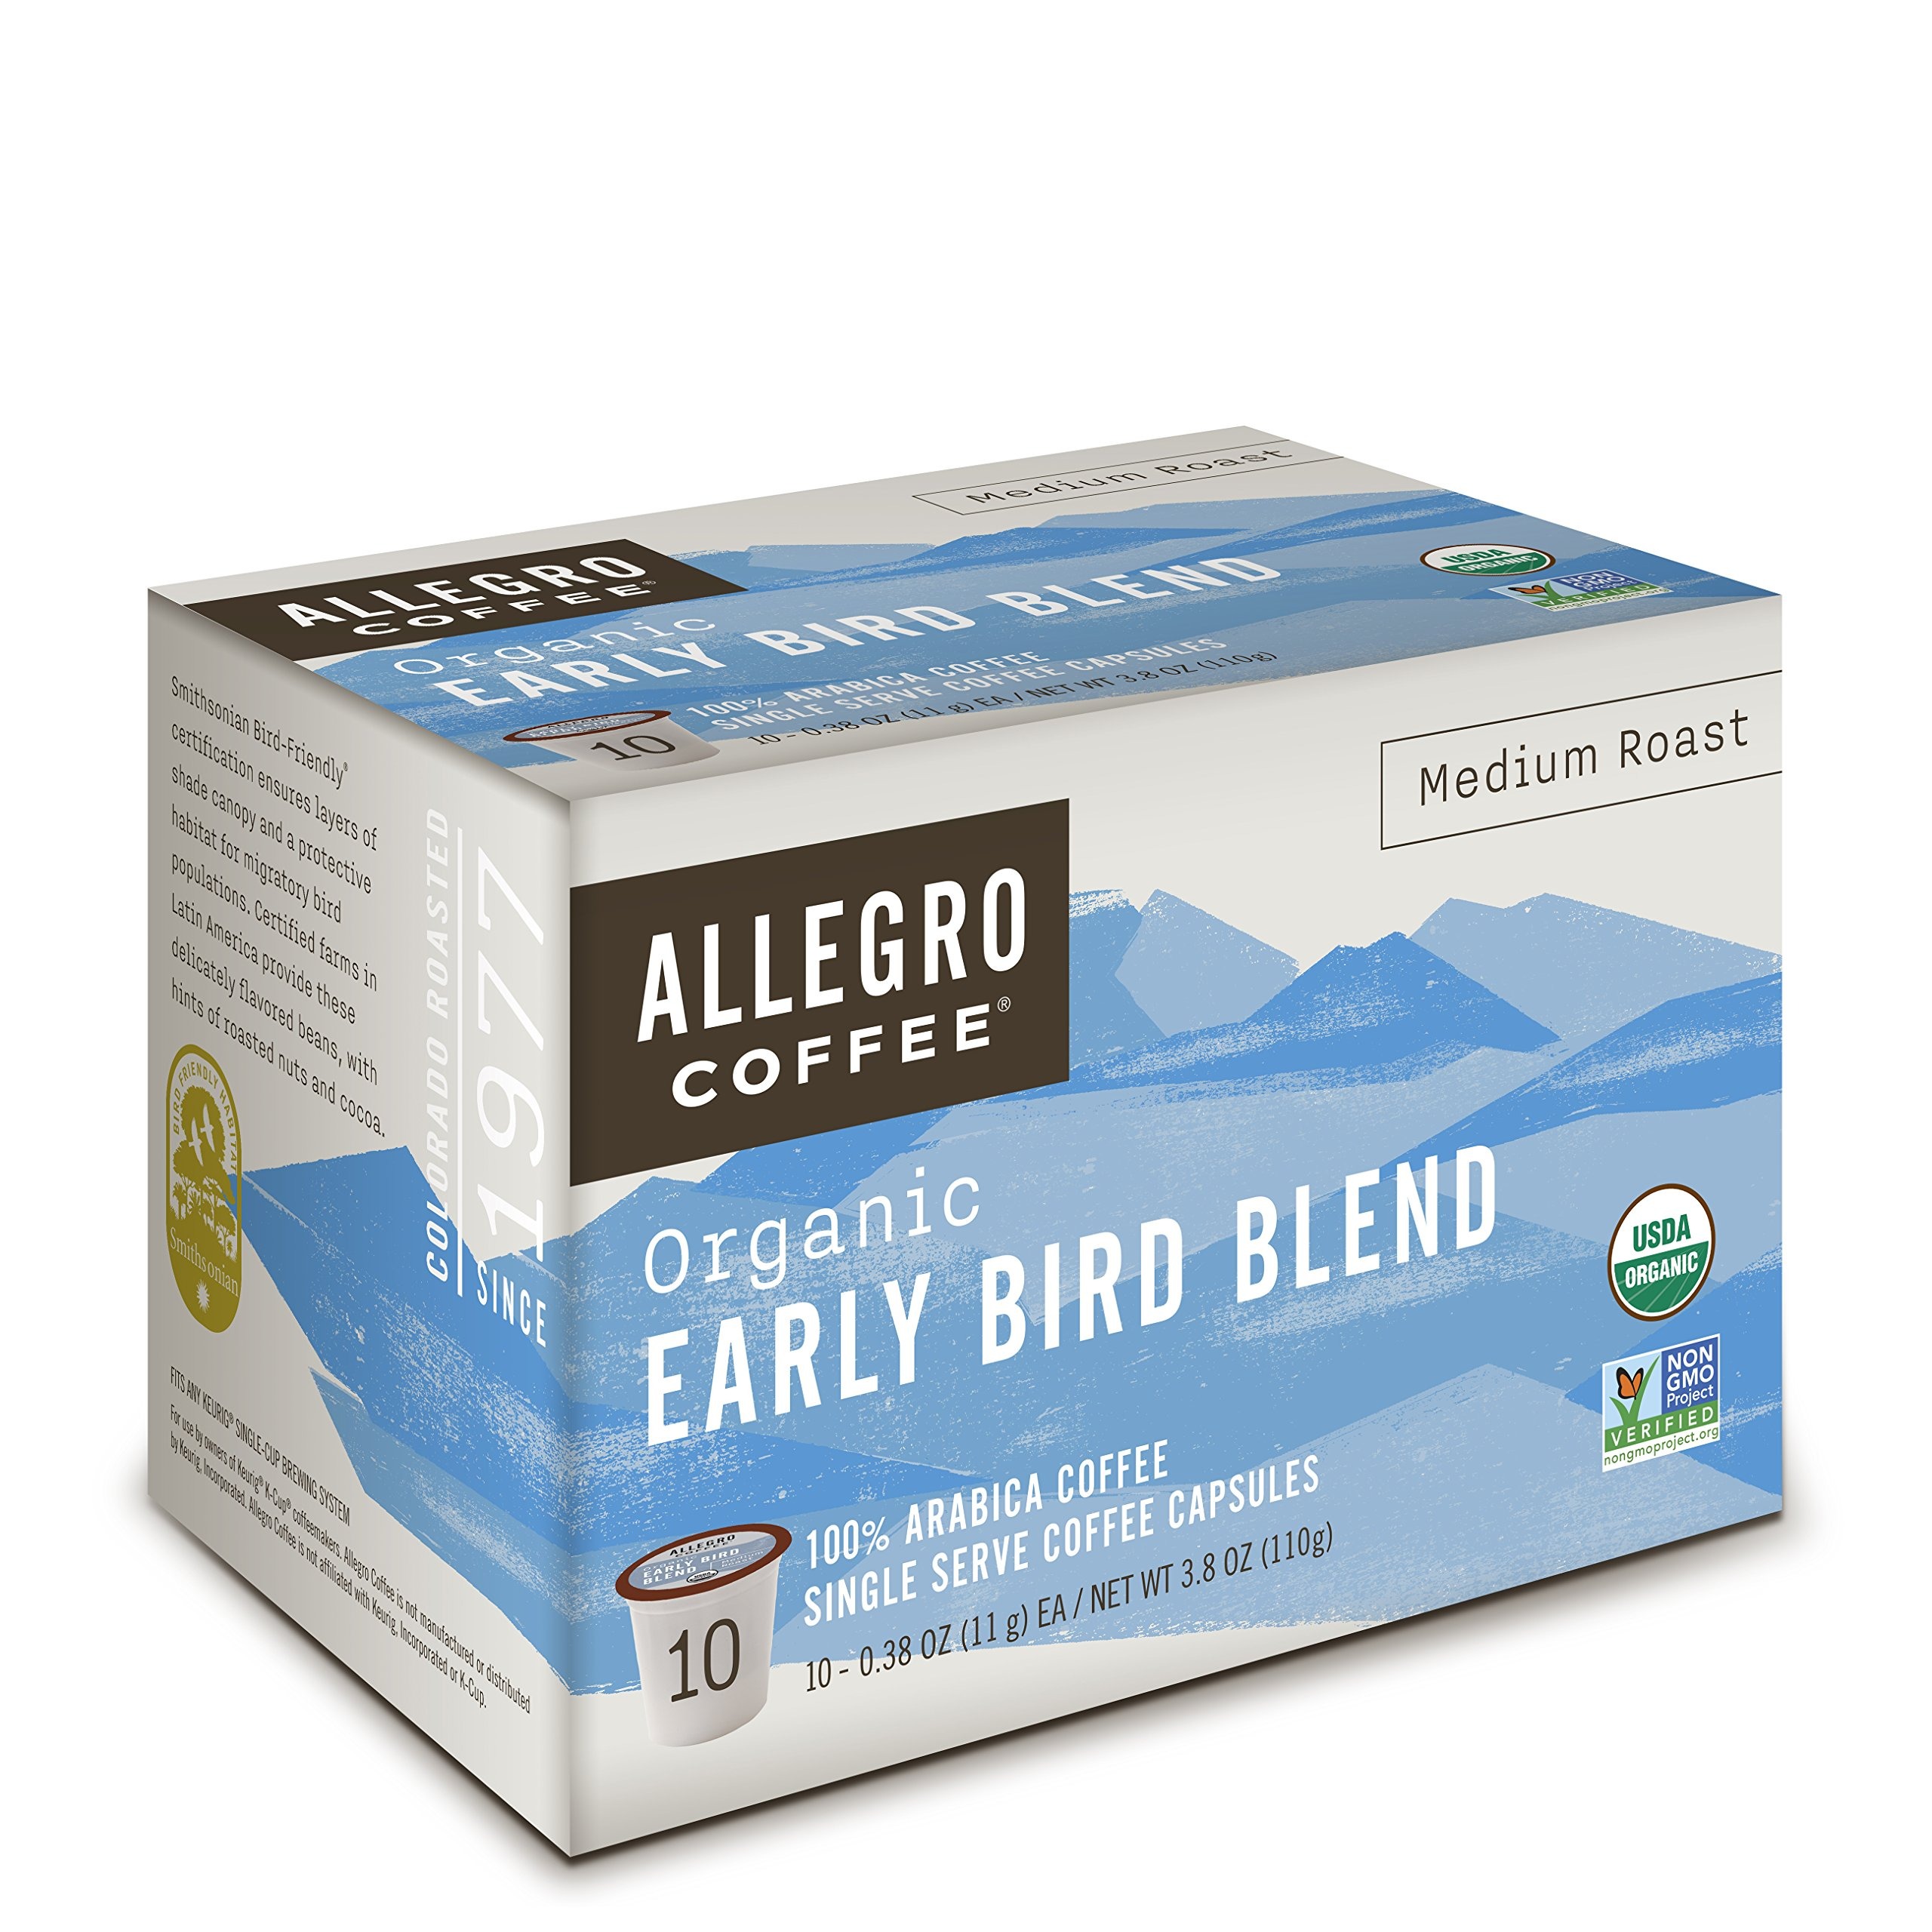
Item Name: Allegro Coffee, Coffee Early Bird Blend Pods Organic 10 Count, 3.8 Ounce
Bullet Point 1: Amazing products, exceptional ingredients, no compromises
Bullet Point 2: Coffee capsules
Bullet Point 3: Medium roast
Value: 10.0
Unit: Count

Price: 18.61